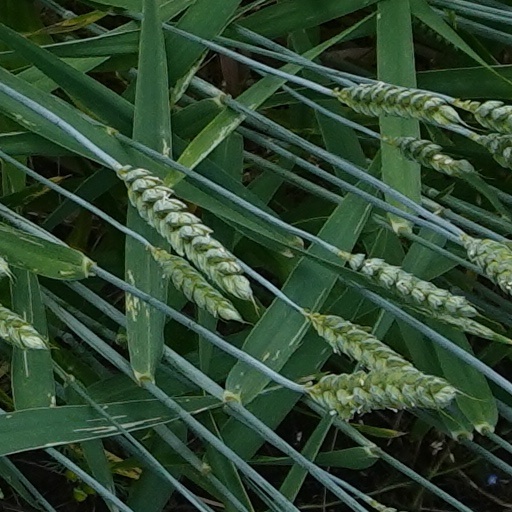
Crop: wheat